Central Catholic High School (Toledo, Ohio)

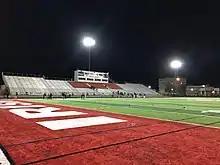
Gallagher Athletic Complex

This facility was blessed and dedicated at a ceremony on October 9, 1998. Charles and Diane (Bertling) Gallagher, 1956 and 1958 CCHS graduates, were presented a wooden replica of the bronze dedication plaque that is permanently placed in the Athletic Complex. The complex consists of a track, football and soccer field, and permanent seats for spectators. The Fighting Irish varsity football team played its first home game at the complex on September 25, 2004, coming away with a homecoming victory.